Deosai National Park

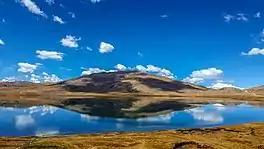
Sheosar Lake is in the western part of Deosai National Park.

'Deosai' means 'the land of Giants' in Urdu. The Balti people call this place 'Ghabiarsa', meaning 'summer's place' because it is only accessible in summer.